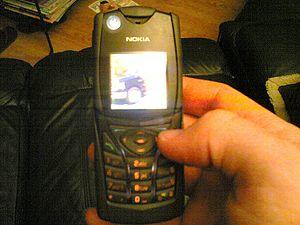
Le Nokia 5140 ou 5140i est un téléphone cellulaire créé par Nokia. Il est conçu pour les activités professionnelles ou sportives de plein air, possède une coque imperméable à l'eau et à la neige, une boussole et un appareil photo VGA. Il possède un haut-parleur intégré, un entraîneur sportif virtuel, une lampe torche fonctionnant à l'aide d'une Diode électroluminescente et une radio FM. Il lit les SMS, MMS et les courriels.